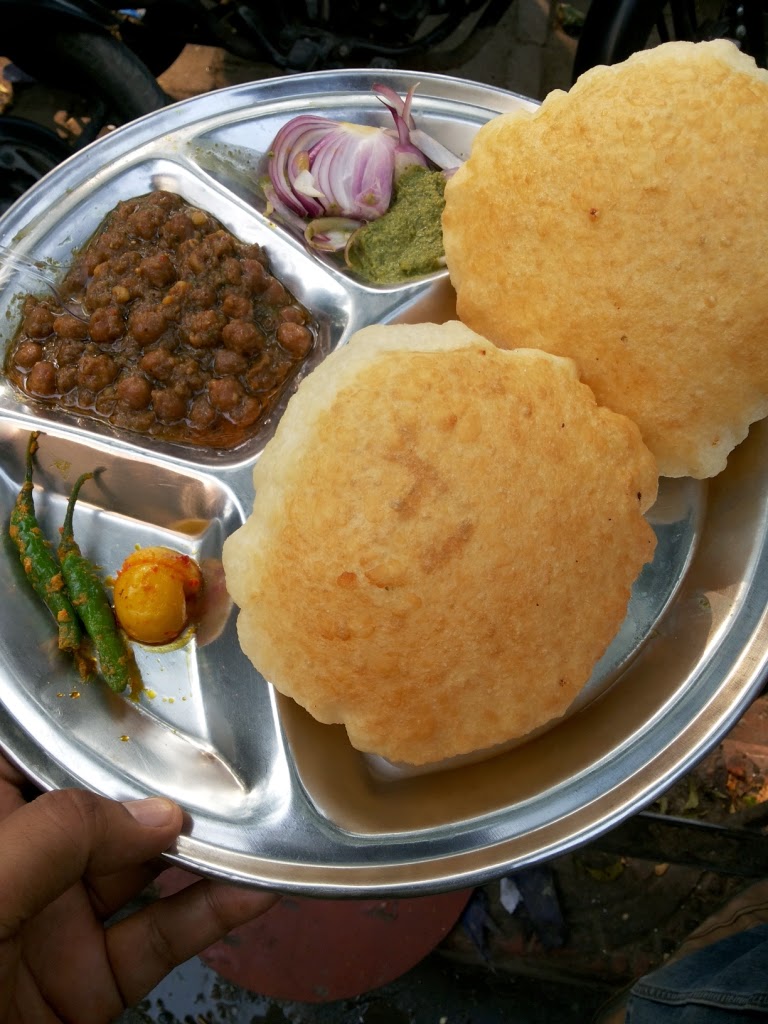
Dish: chole_bhature